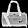
Label: Bag